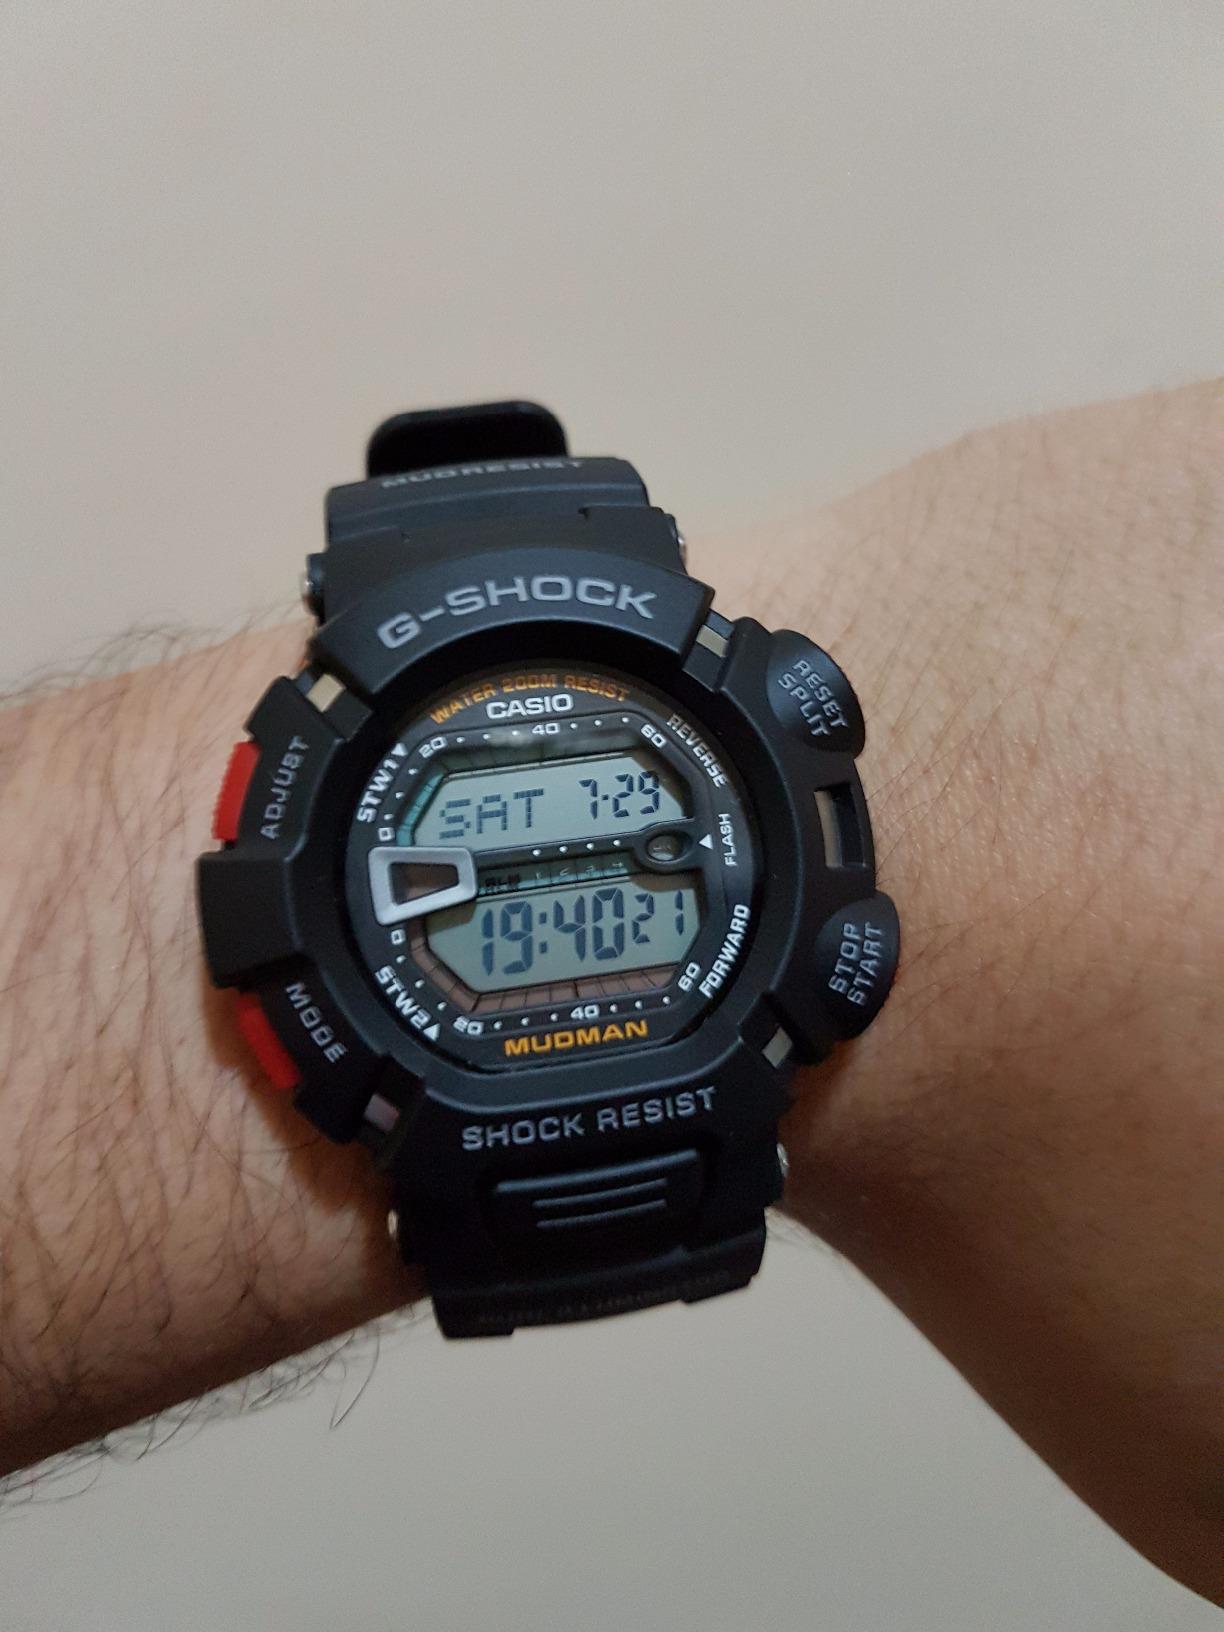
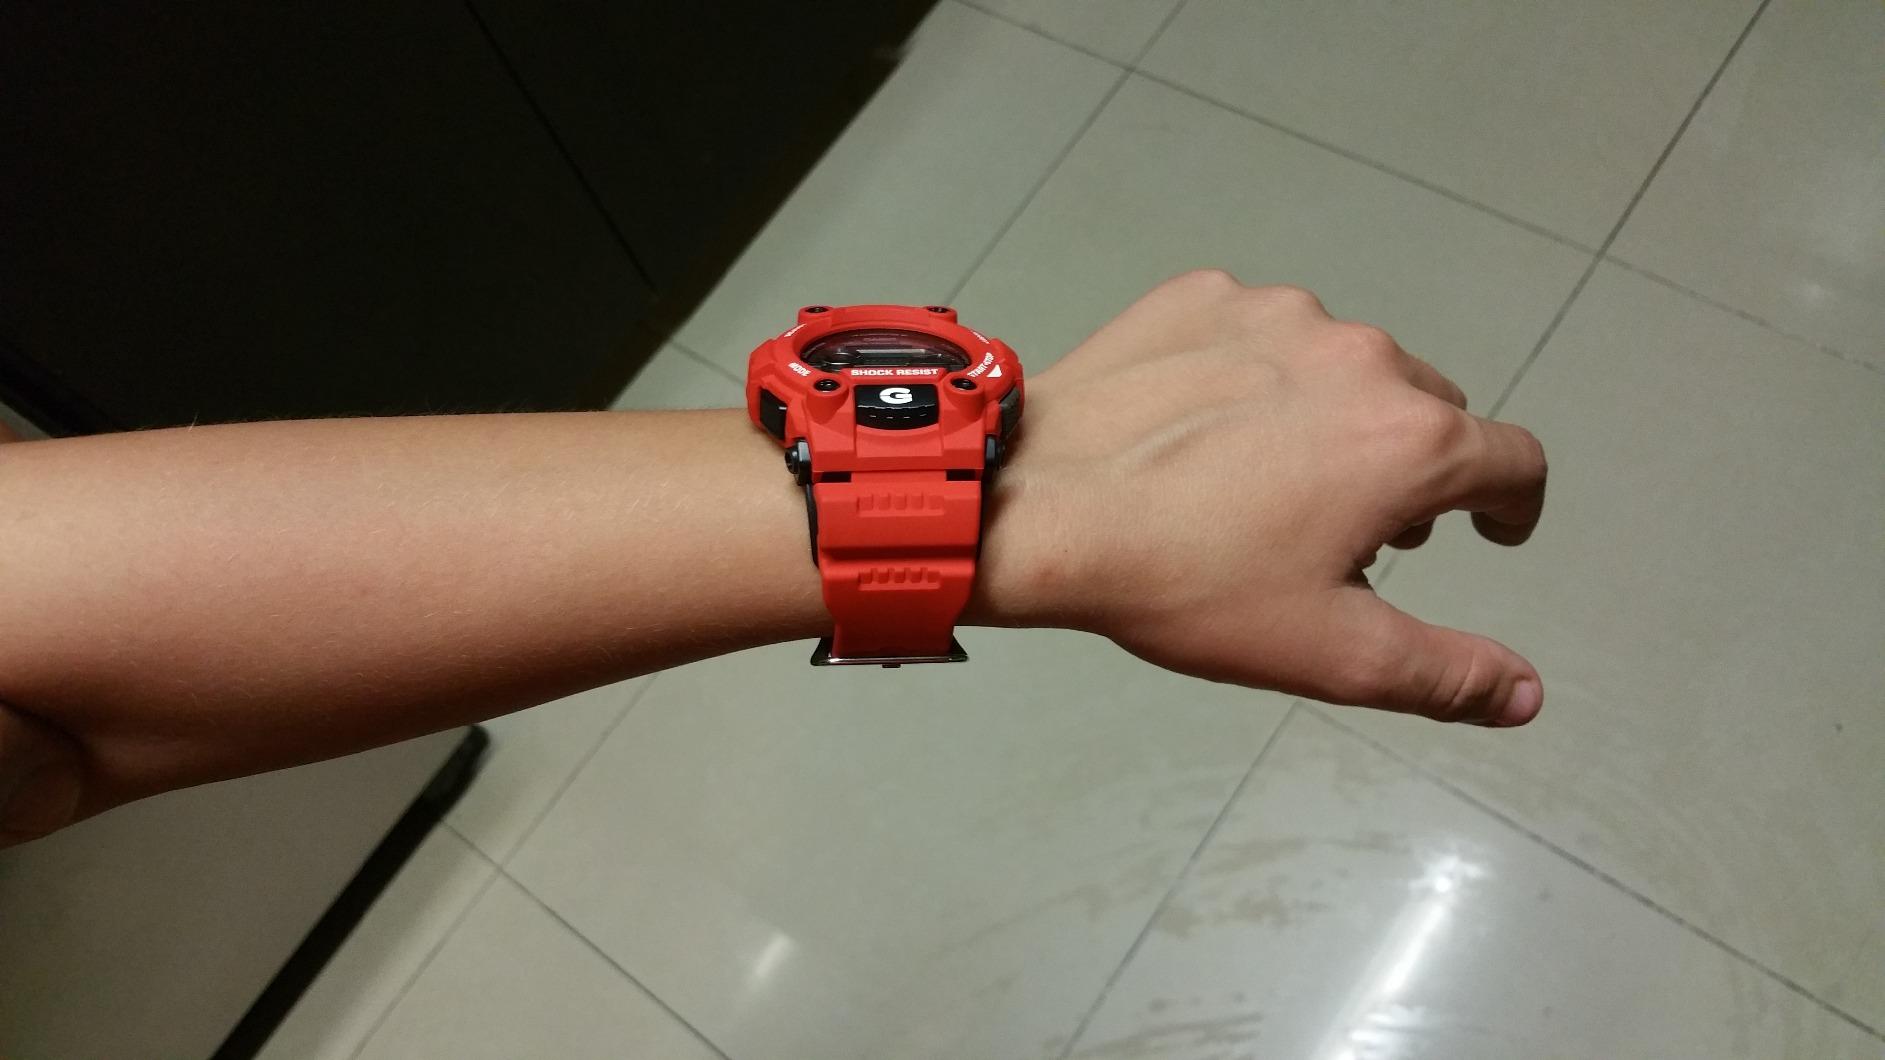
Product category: accessories_watch
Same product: no